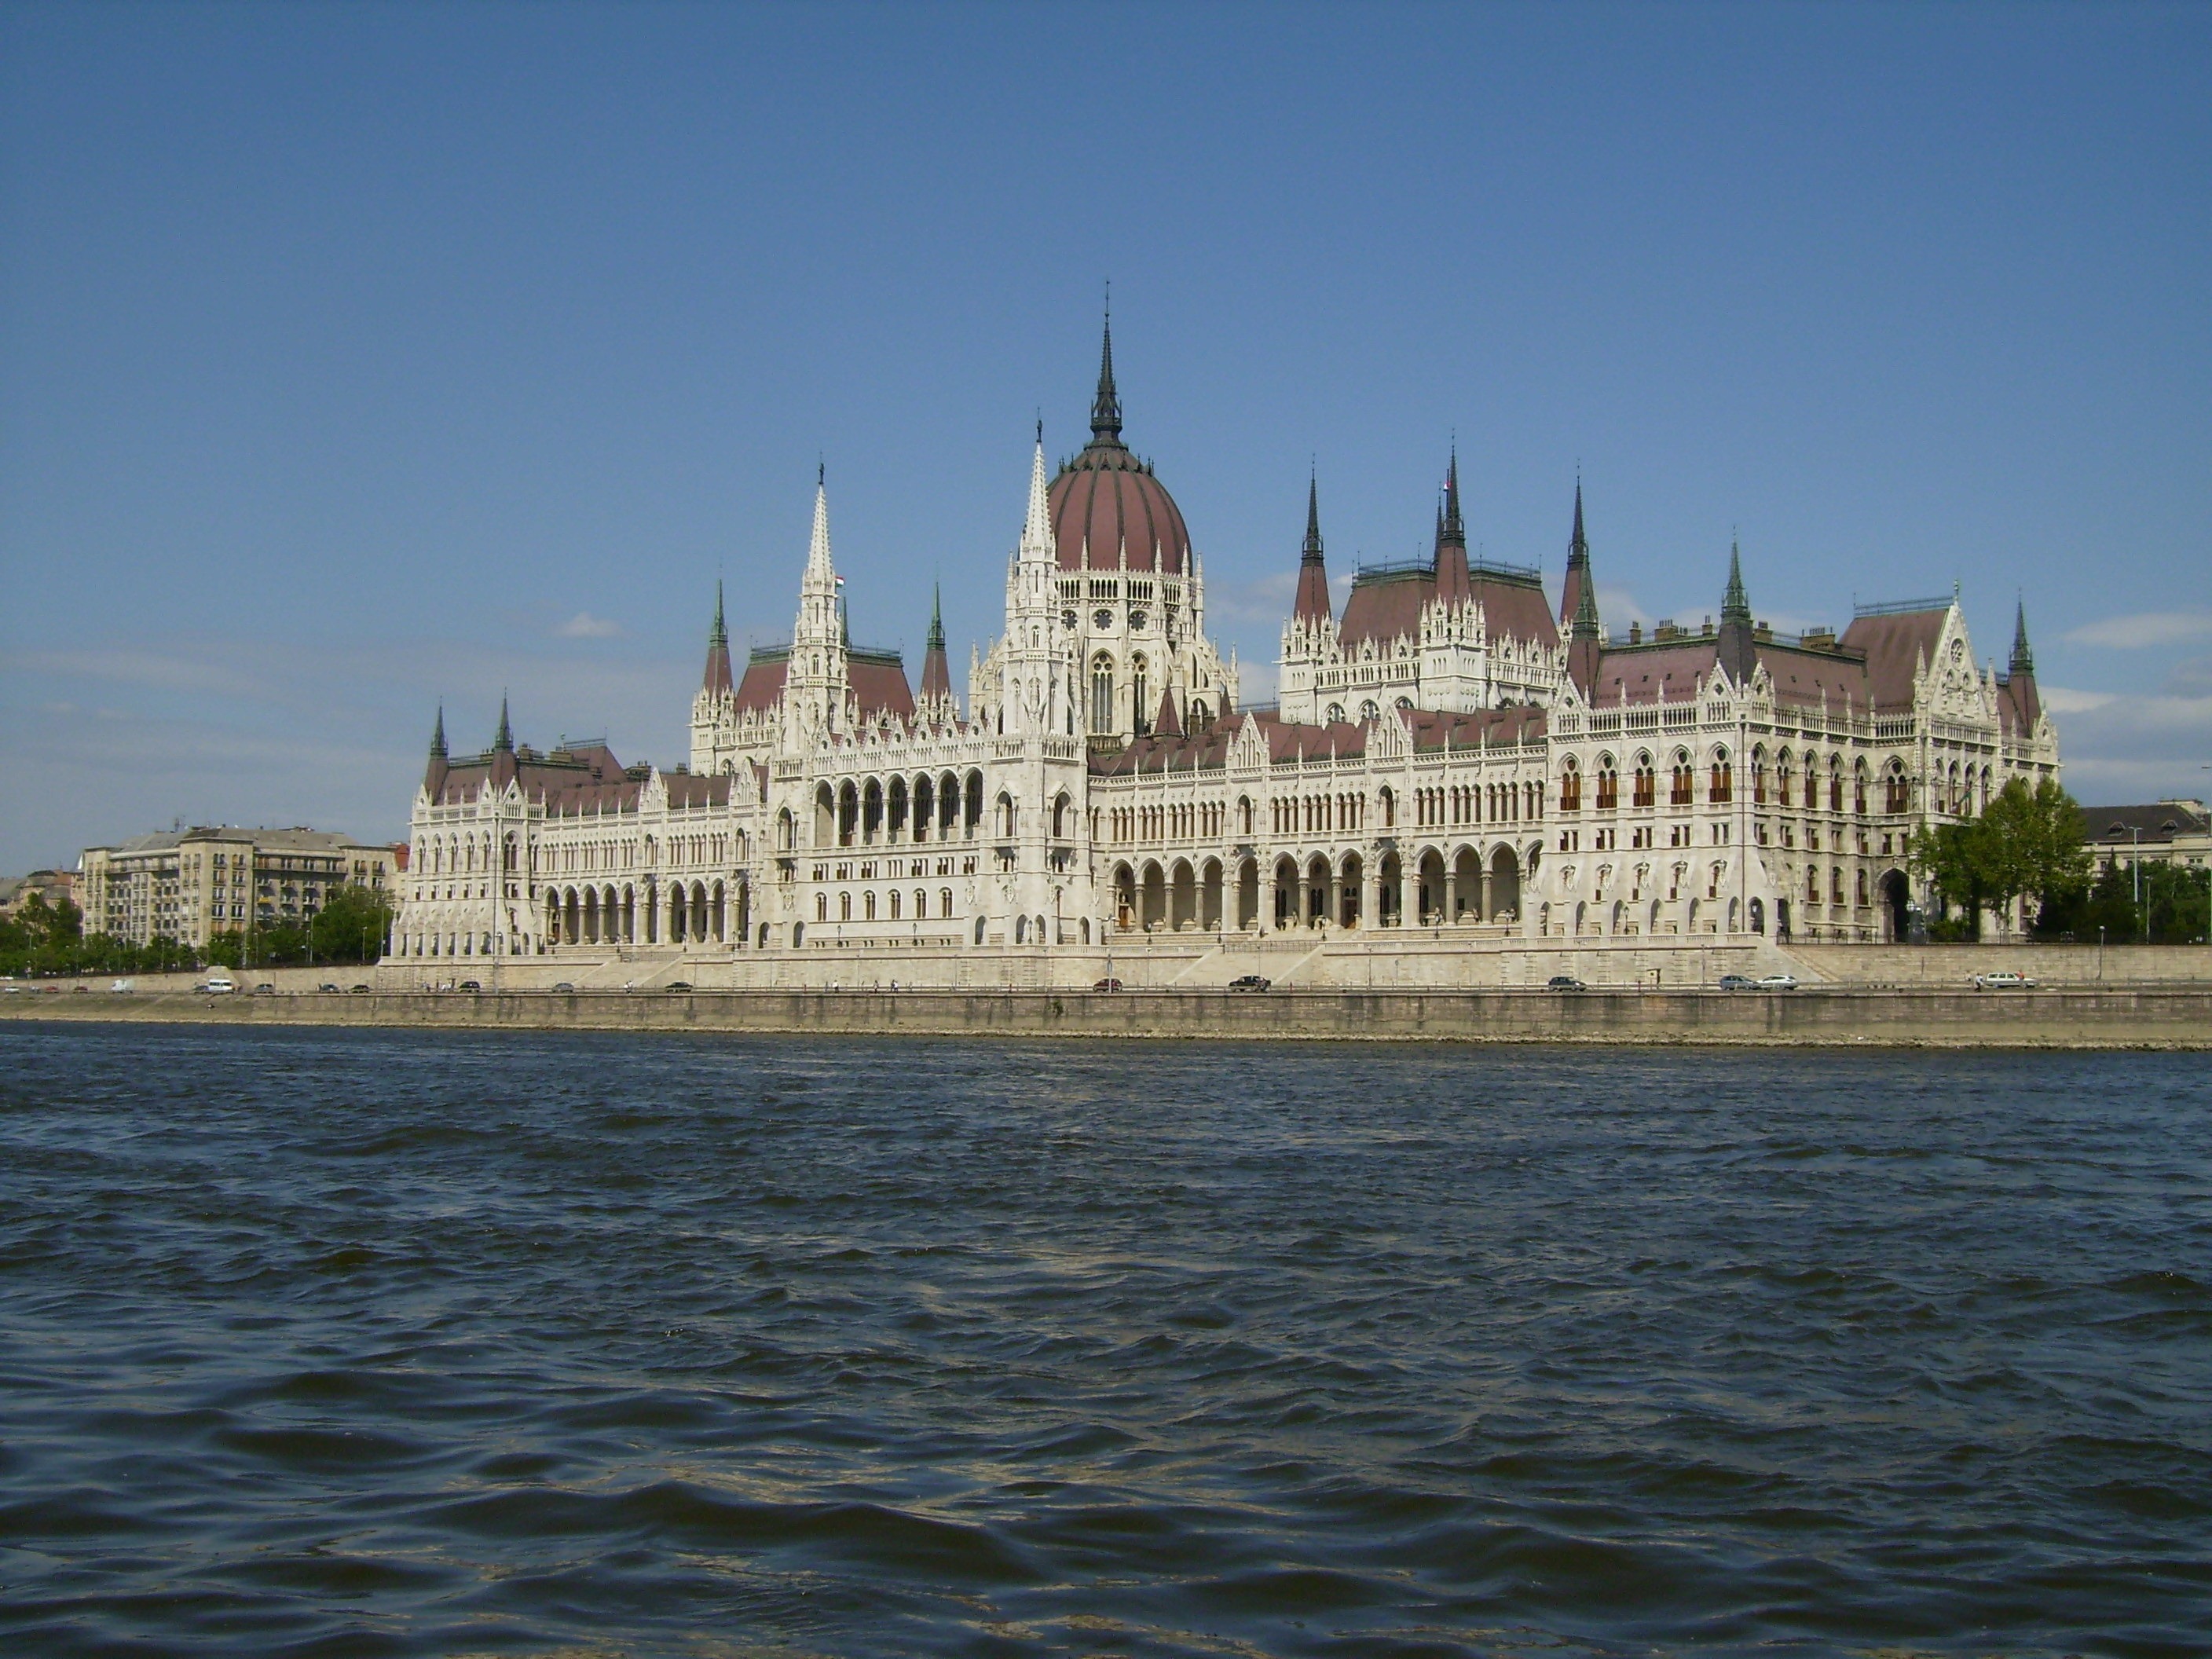
water, architecture, building, chateau, palace, city, urban, downtown, landmark, hungarian parliament building, capital, danube, parliament, buildings, budapest, hungary, policy, eclectic, tours, world heritage site, neo gothic, historic site, lajos kossuth square, district 5